Paradise: Faith

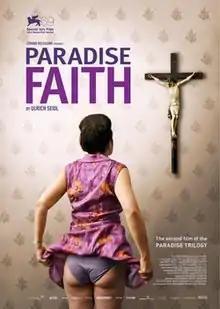
Film poster

Paradise: Faith is a 2012 Austrian drama film directed by Ulrich Seidl, the second in his Paradise trilogy. The film was nominated for the Golden Lion at the 69th Venice International Film Festival and won the Special Jury Prize. It won the award for best sound design at the 26th European Film Awards.